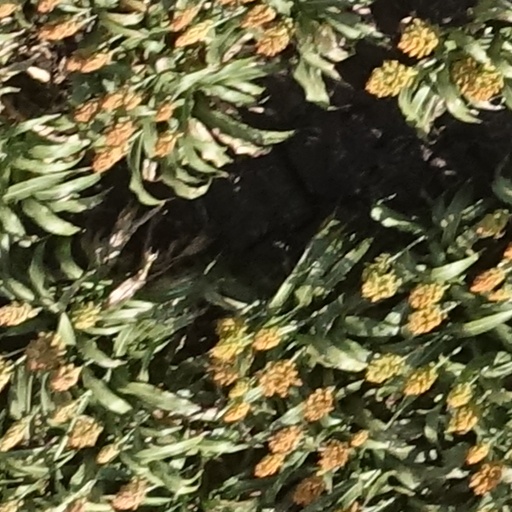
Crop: sorghum